Thomas Lavy

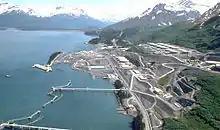
The pipeline terminal in Valdez

The second child of Lilleton Lavy and Cora Yates, Lavy served as a military policeman during the Korean War. Considered a naturalist who enjoyed gardening and hunting, he also kept a collection of exotic books, including several on elephant hunting. He was married to Rebecca Davis, with whom he lived in Virginia, and had two children, Lewis Edward Lavy and Lisa Kay Hoelting ("née" Lavy).